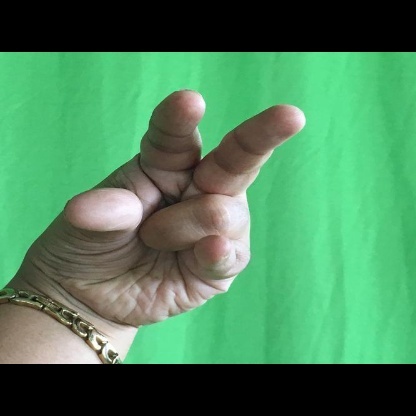
Mudra: Kangulam